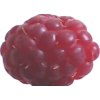
Label: raspberry